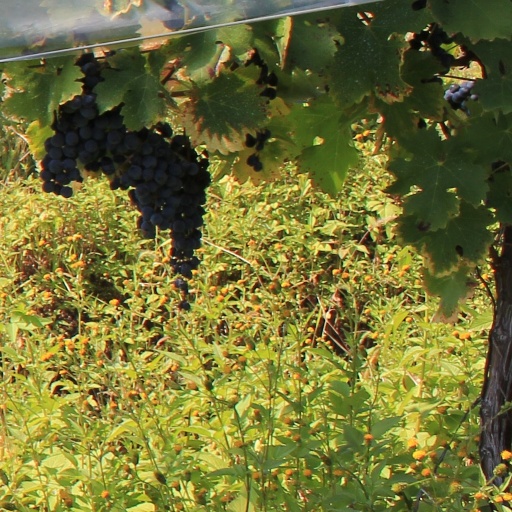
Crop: grape